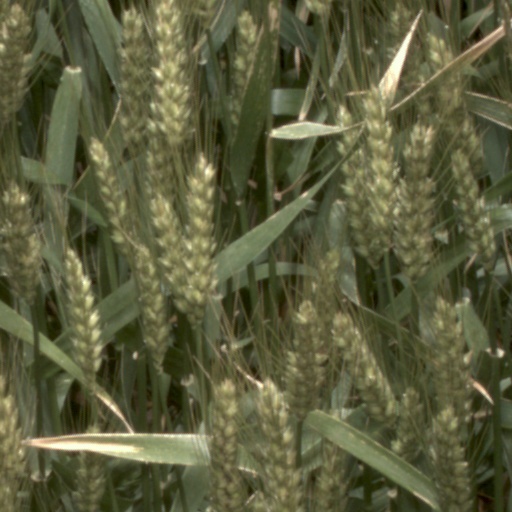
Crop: wheat